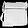
Label: Bag